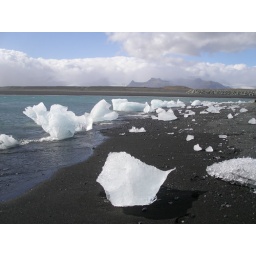
icebergs like sculptures against the black beach